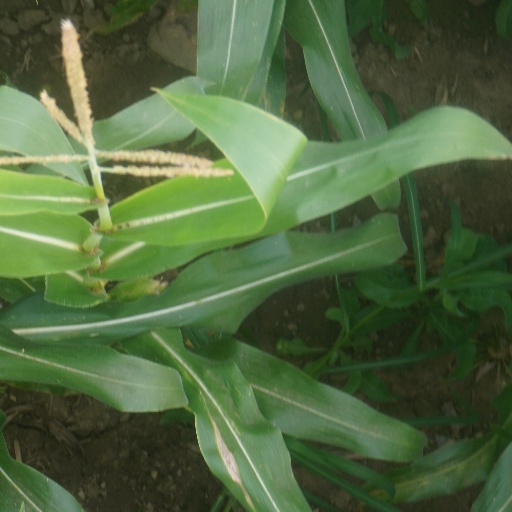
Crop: maize; corn